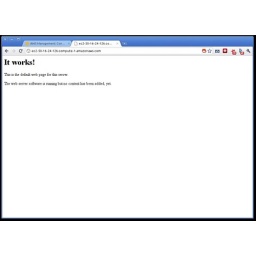
A graphical point n click guide to running Ubuntu server in the Amazon EC2 cloud